History of nuclear power

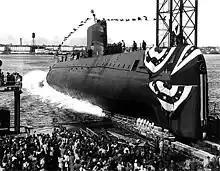
The launching ceremony of the January 1954. In 1958 it would become the first vessel to reach the North Pole.

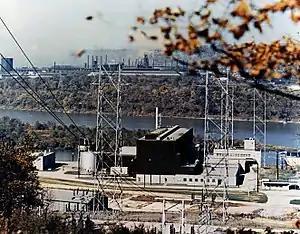
The 60 MWe Shippingport Atomic Power Station in Pennsylvania, the first commercial nuclear power plant in the United States.

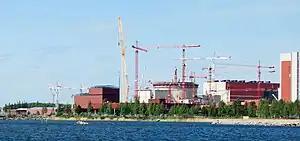
Olkiluoto 3 under construction in 2009. It was the first EPR, a modernized PWR design, to start construction.

The first organization to develop nuclear power was the U.S. Navy, with the S1W reactor for the purpose of propelling submarines and aircraft carriers. The first nuclear-powered submarine, , was put to sea in January 1954. The S1W reactor was a Pressurized Water Reactor. This design was chosen because it was simpler, more compact, and easier to operate compared to alternative designs, thus more suitable to be used in submarines. This decision would result in the PWR being the reactor of choice also for power generation, thus having a lasting impact on the civilian electricity market in the years to come.